Ricardo Alegría

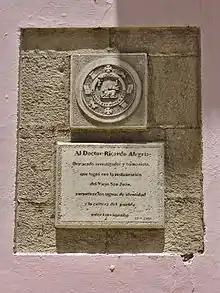
Plaque in Havana, Cuba honoring Alegría

In 1993, President Bill Clinton presented Alegría with the Charles Frankel Prize of the National Endowment for the Humanities for contributions to the field of archaeology. Alegría received the James Smithson Bicentennial Medal in 1996. Alegría received The Haydee Santamaria Medal in 2001. In 2002, the Puerto Rican Governor Sila Calderónpresented the Luis Muñoz Marín Medal to Alegríain recognition of his life achievements.